Joel Hanrahan

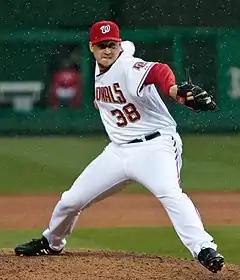
Hanrahan pitching for the Washington Nationals in 2009

On November 6, 2006, the Washington Nationals signed Hanrahan to a one-year contract. He did not make the team out of spring training, and so started with the AAA Columbus Clippers, starting 17 games, going 5–4 with a 3.70 ERA.